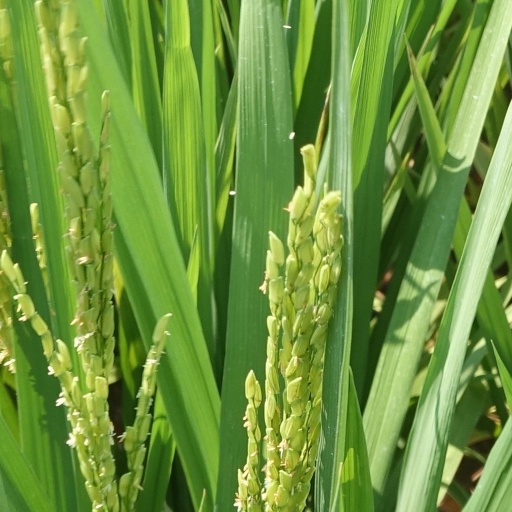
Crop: rice